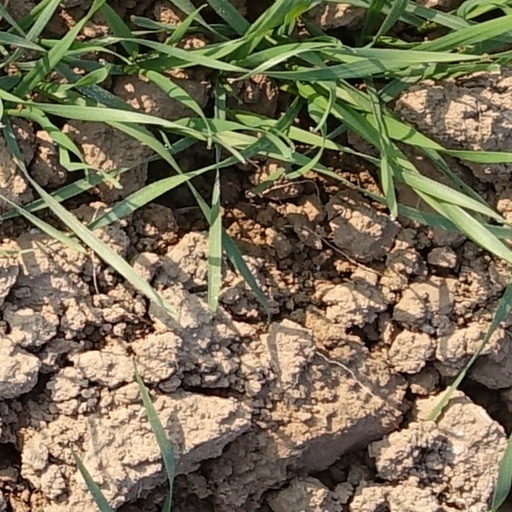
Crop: wheat